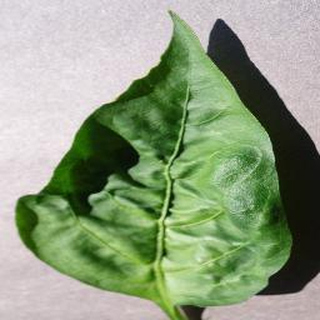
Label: healthy_bell_pepper